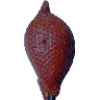
Label: Salak 1